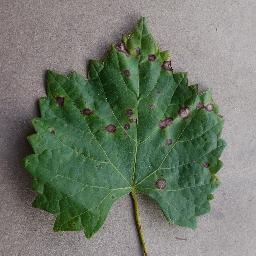
Label: Grape___Black_rot